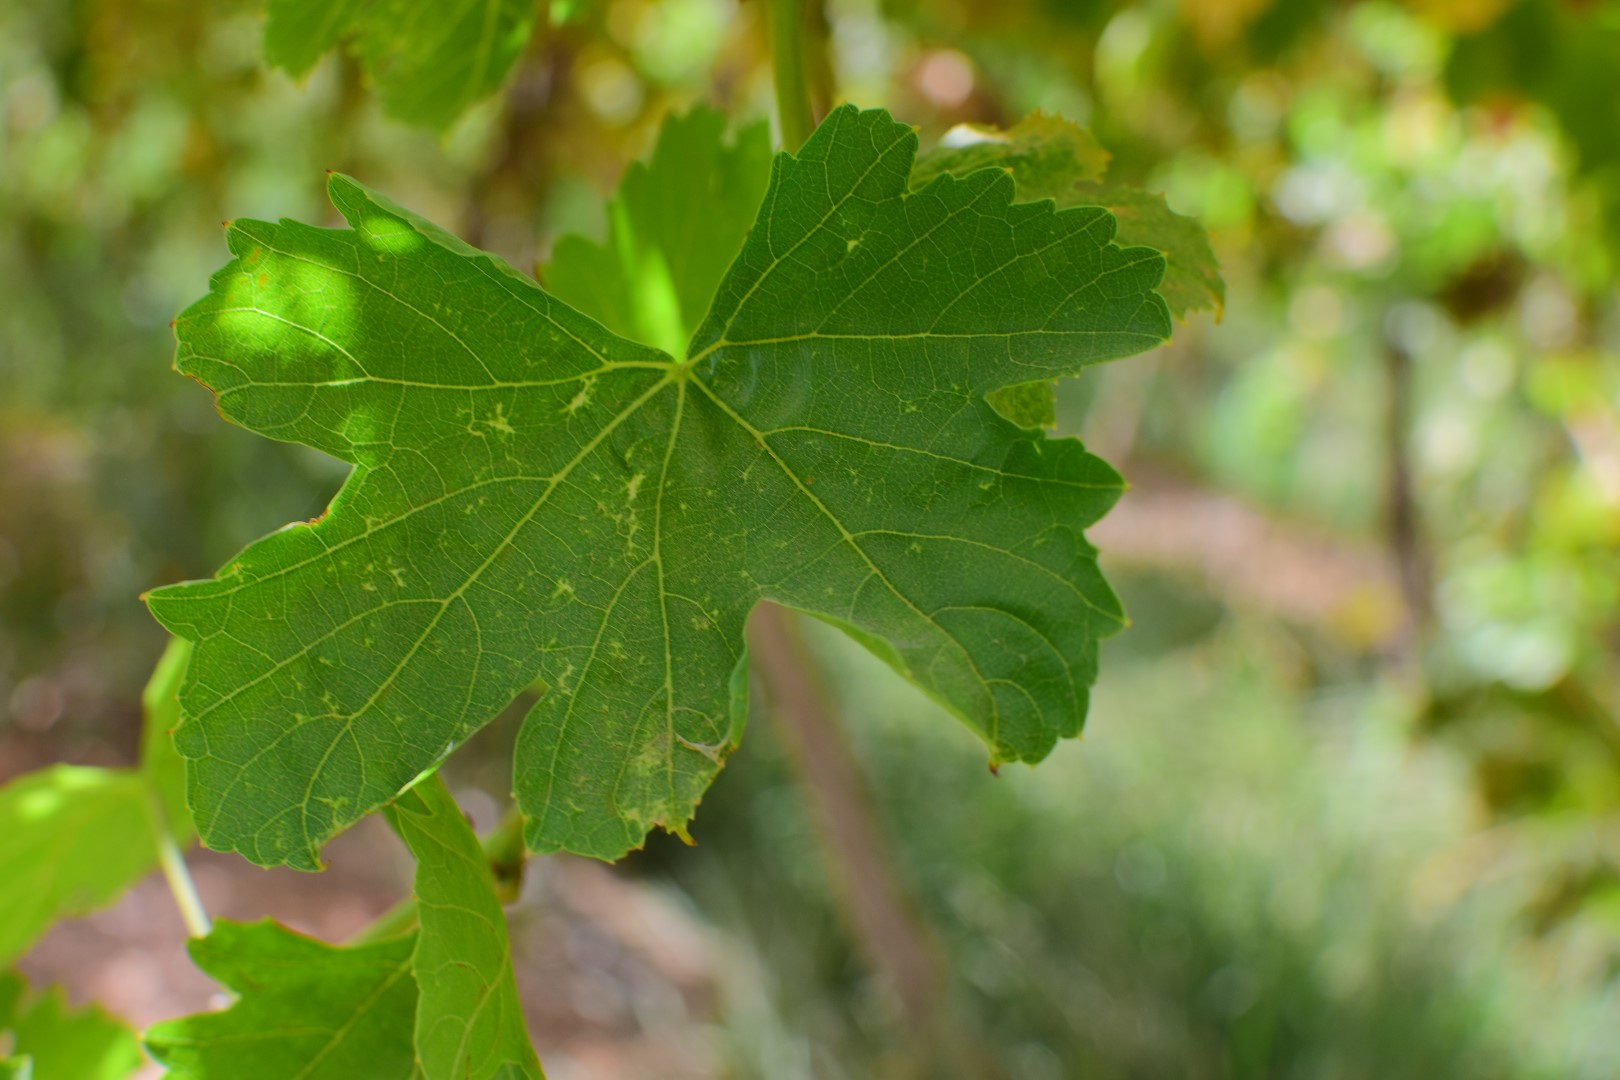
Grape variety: Thompson Seedless